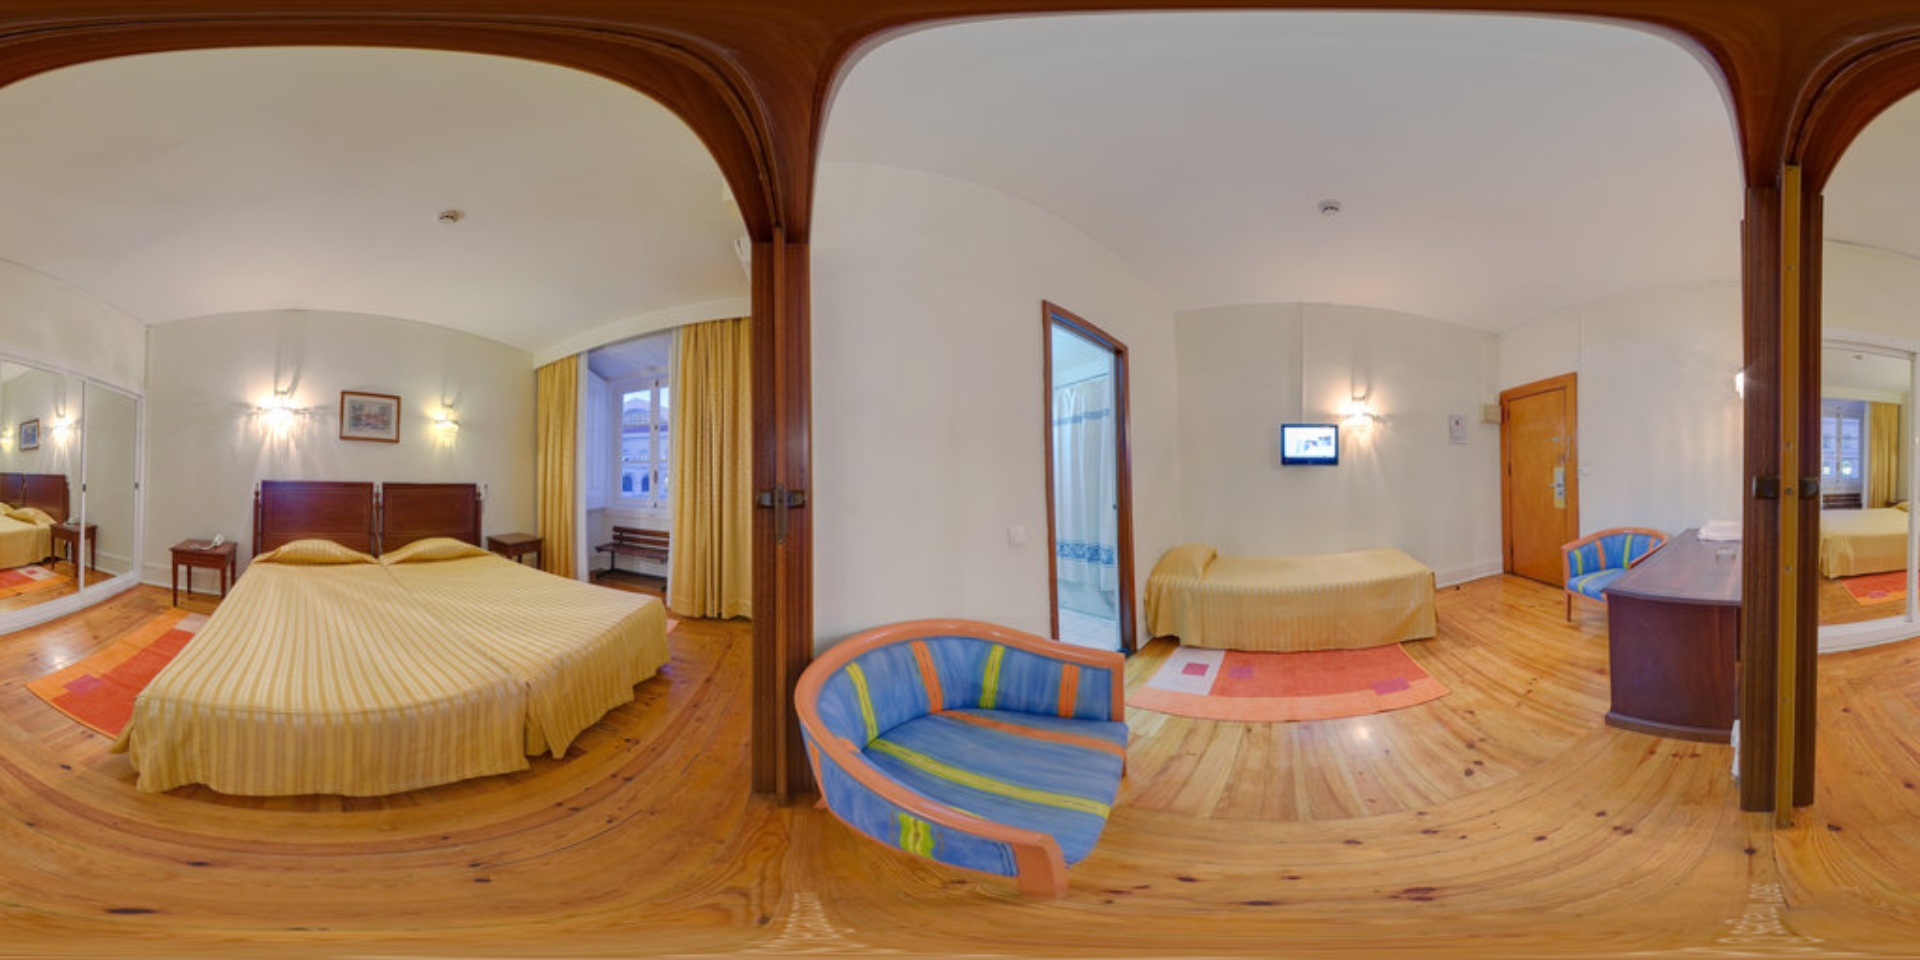
Referred object: Chair below the camera

Referred object: the striped blue and orange rounded armchair

Referred object: the curved armchair opposite the main bed